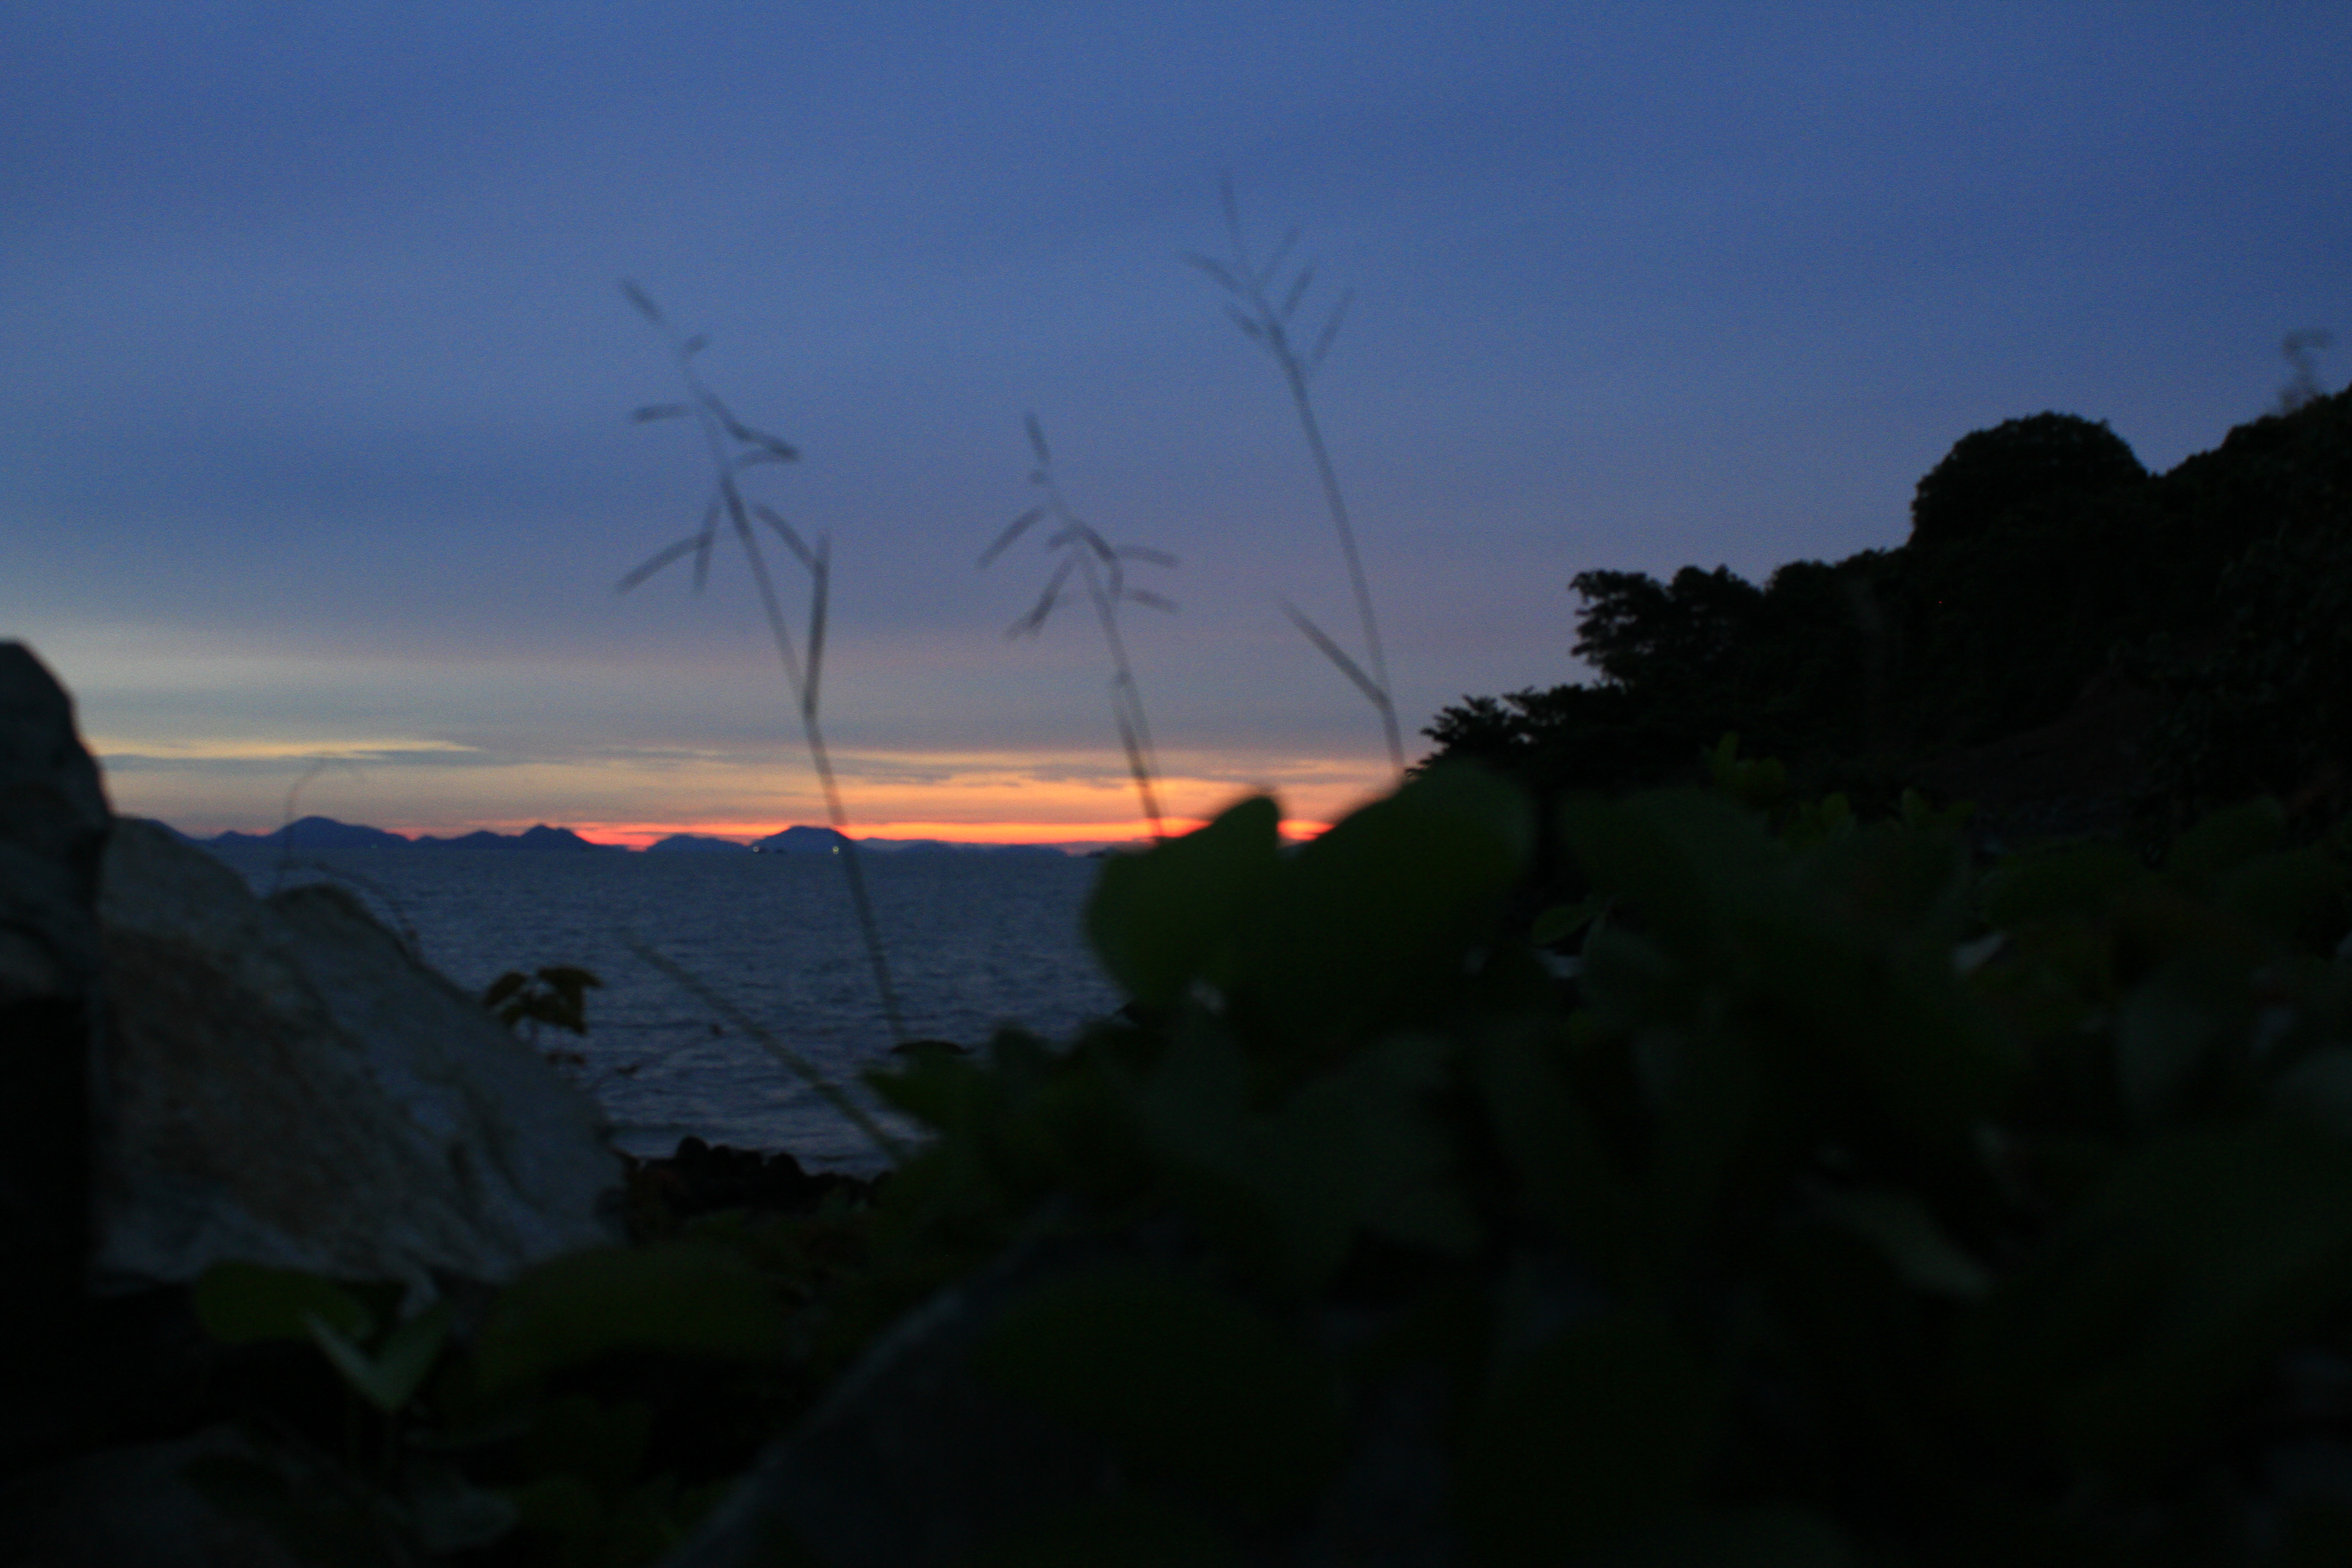
nature, sky, cloud, evening, dusk, atmospheric phenomenon, afterglow, sunset, morning, horizon, atmosphere, sunrise, night, mountain, tree, landscape, hill station, hill, dawn, mountain range, darkness, fell, sea, national park, vacation, meteorological phenomenon, lake